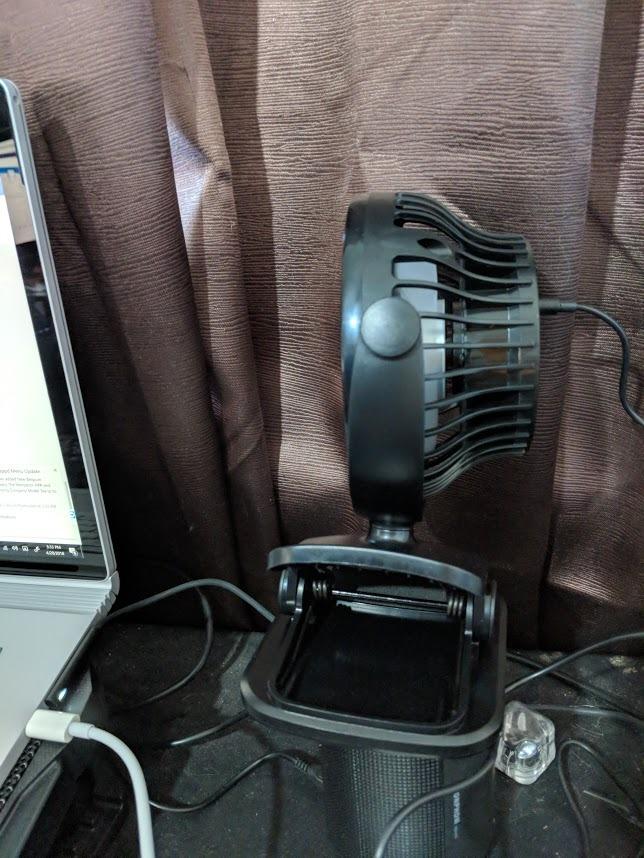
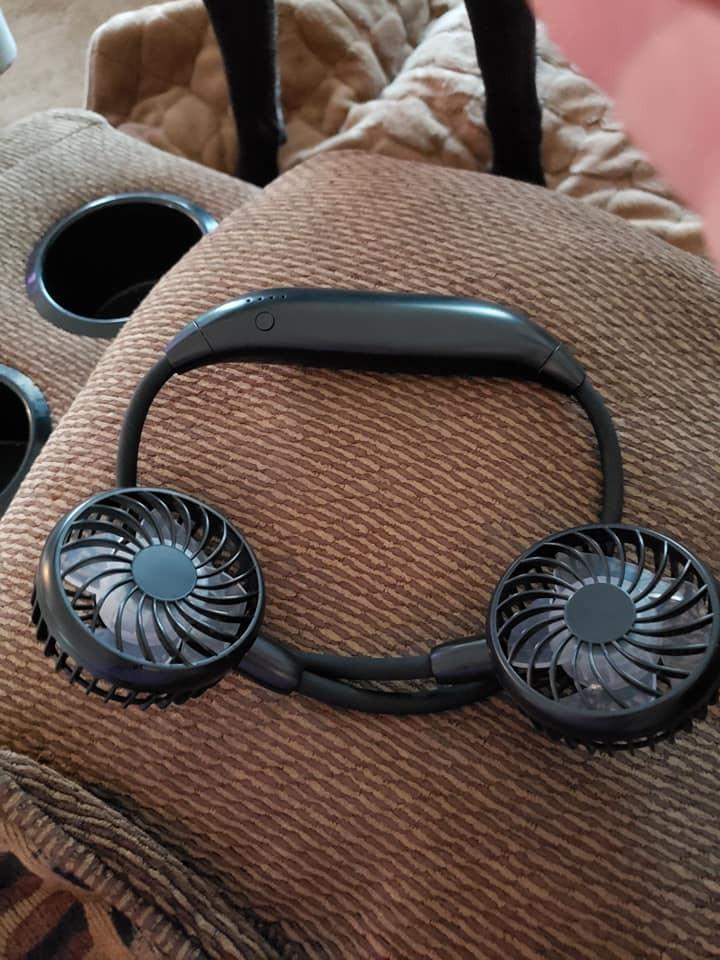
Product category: fan
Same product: no